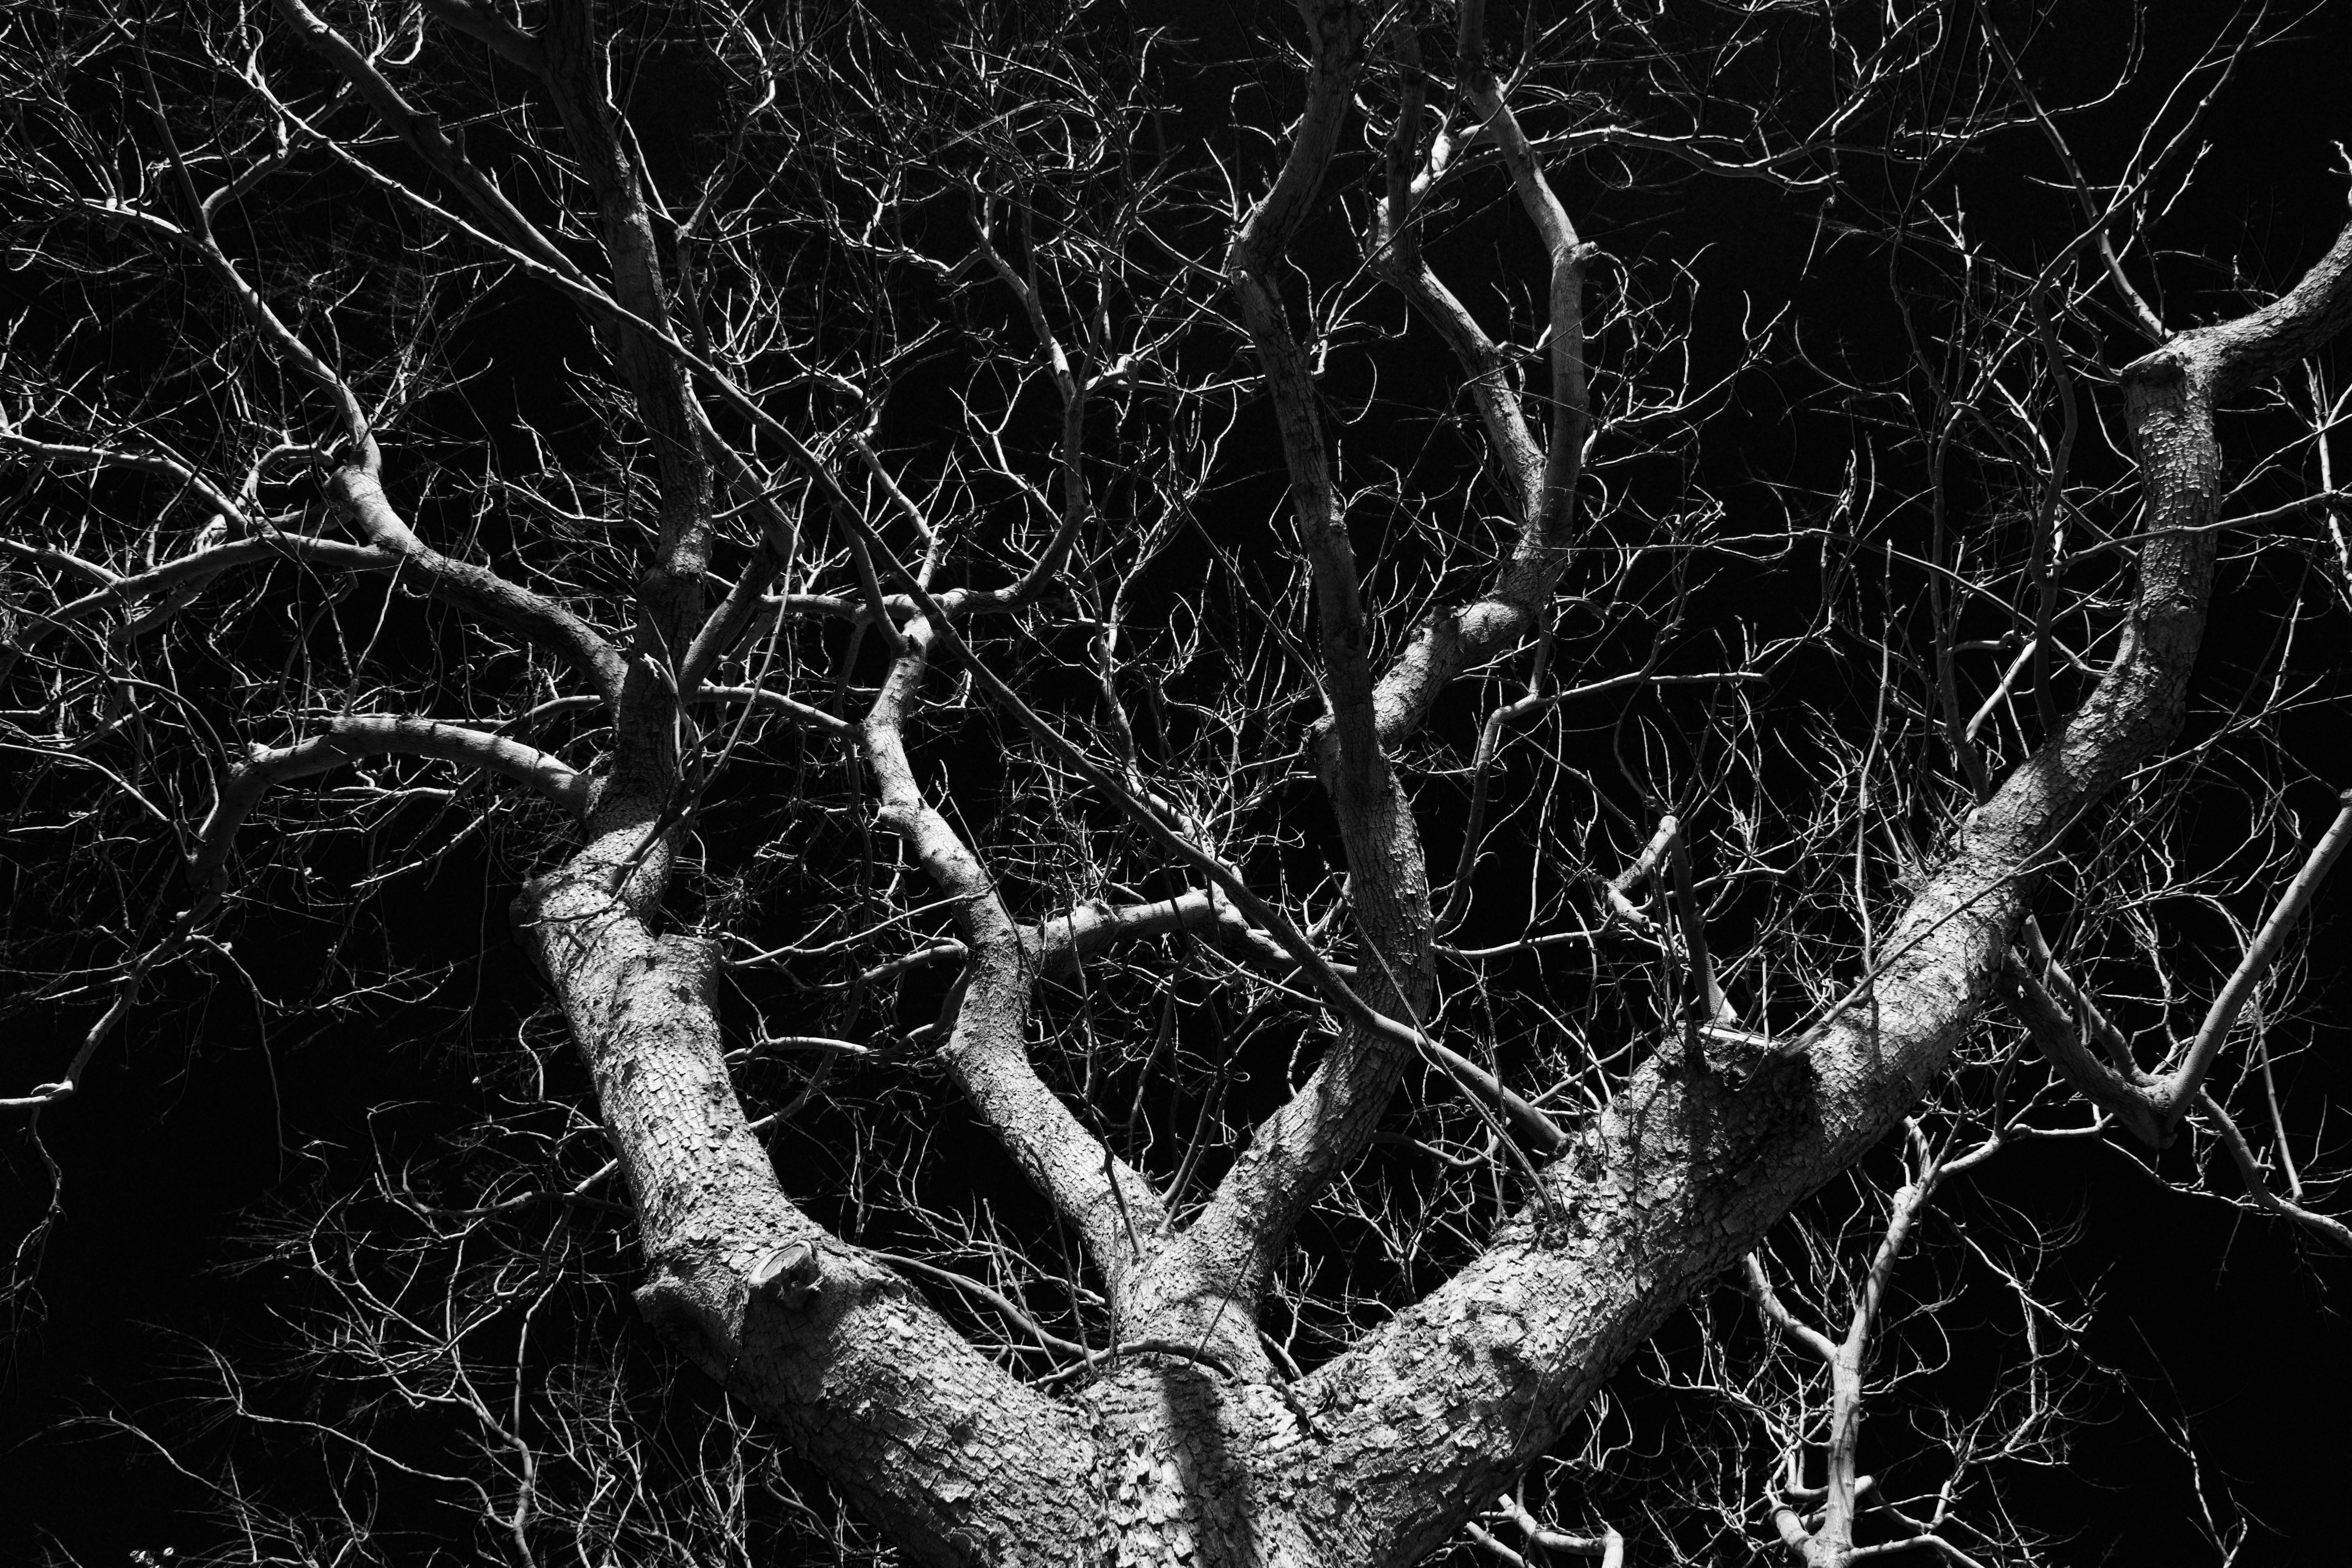
tree, branch, black and white, plant, photography, texture, frost, darkness, black, monochrome, monochrome photography, woody plant